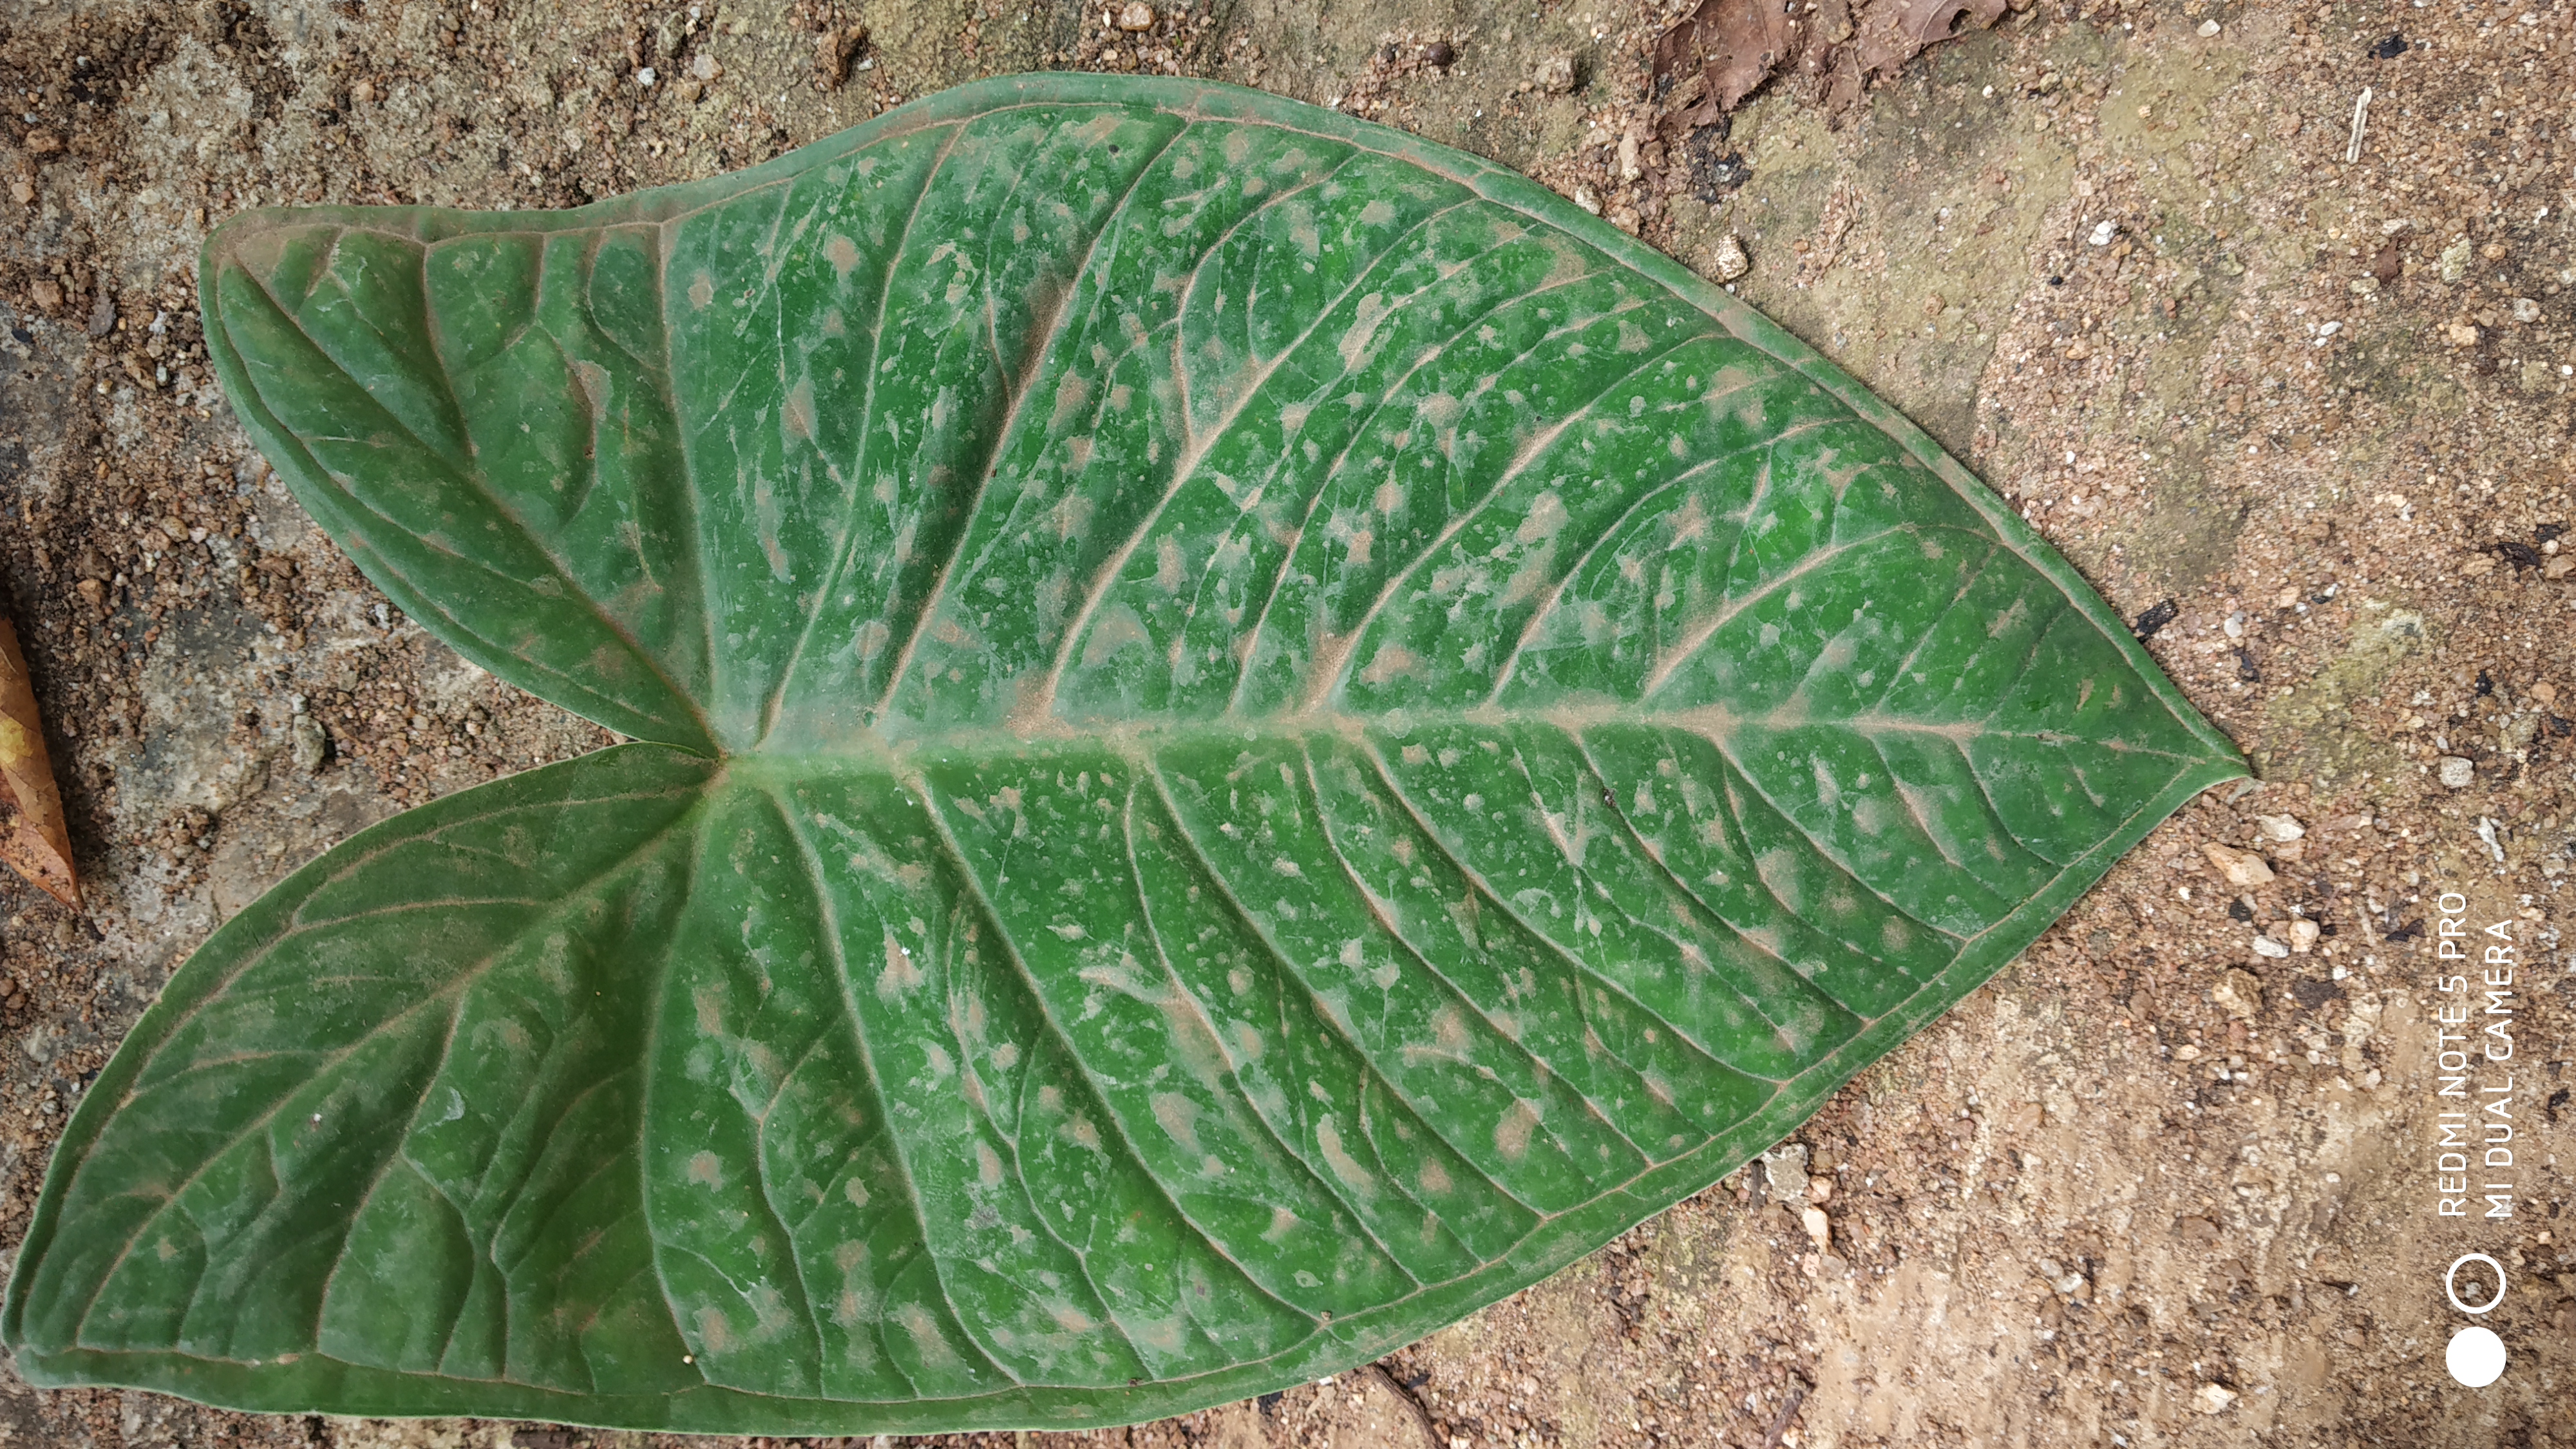
Plant: Taro